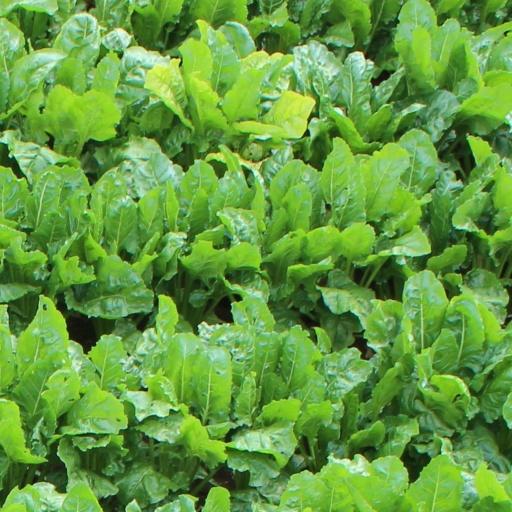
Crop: sugar beet